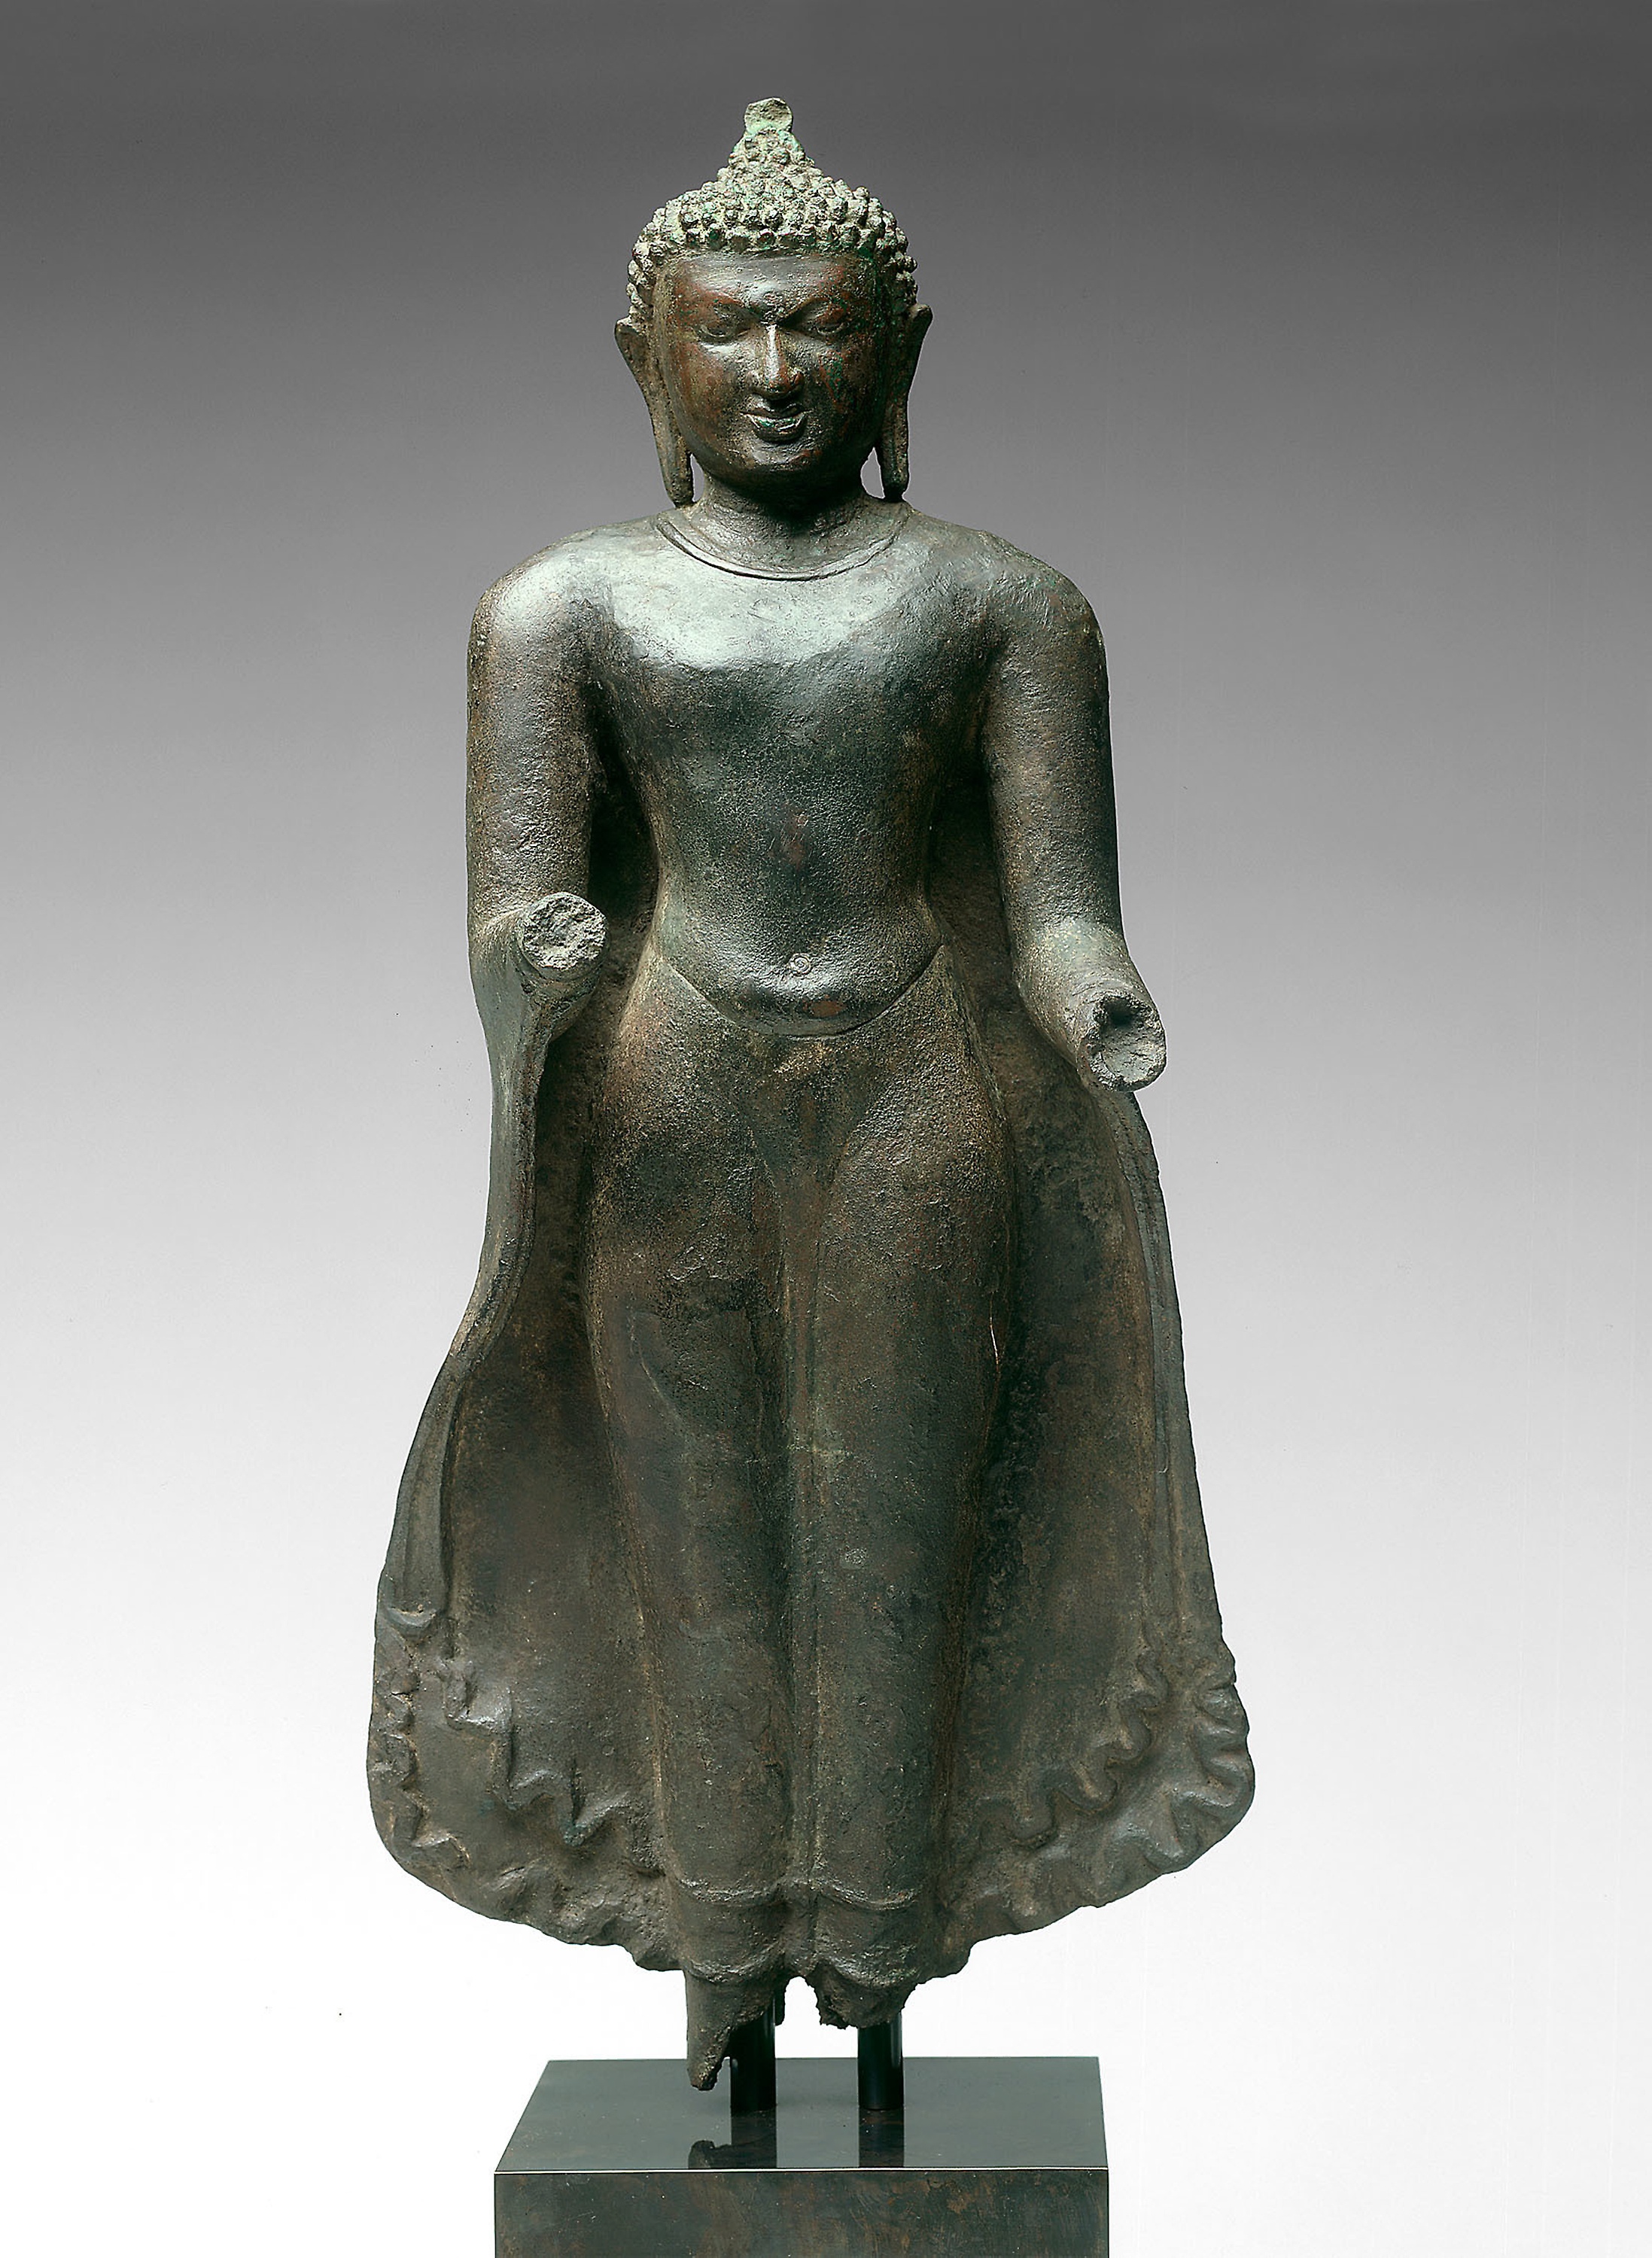
sculpture, statue, classical sculpture, art, figurine, bronze sculpture, stone carving, metal, standing, bronze, monument, carving, history, nonbuilding structure, trunk, ancient history, artifact